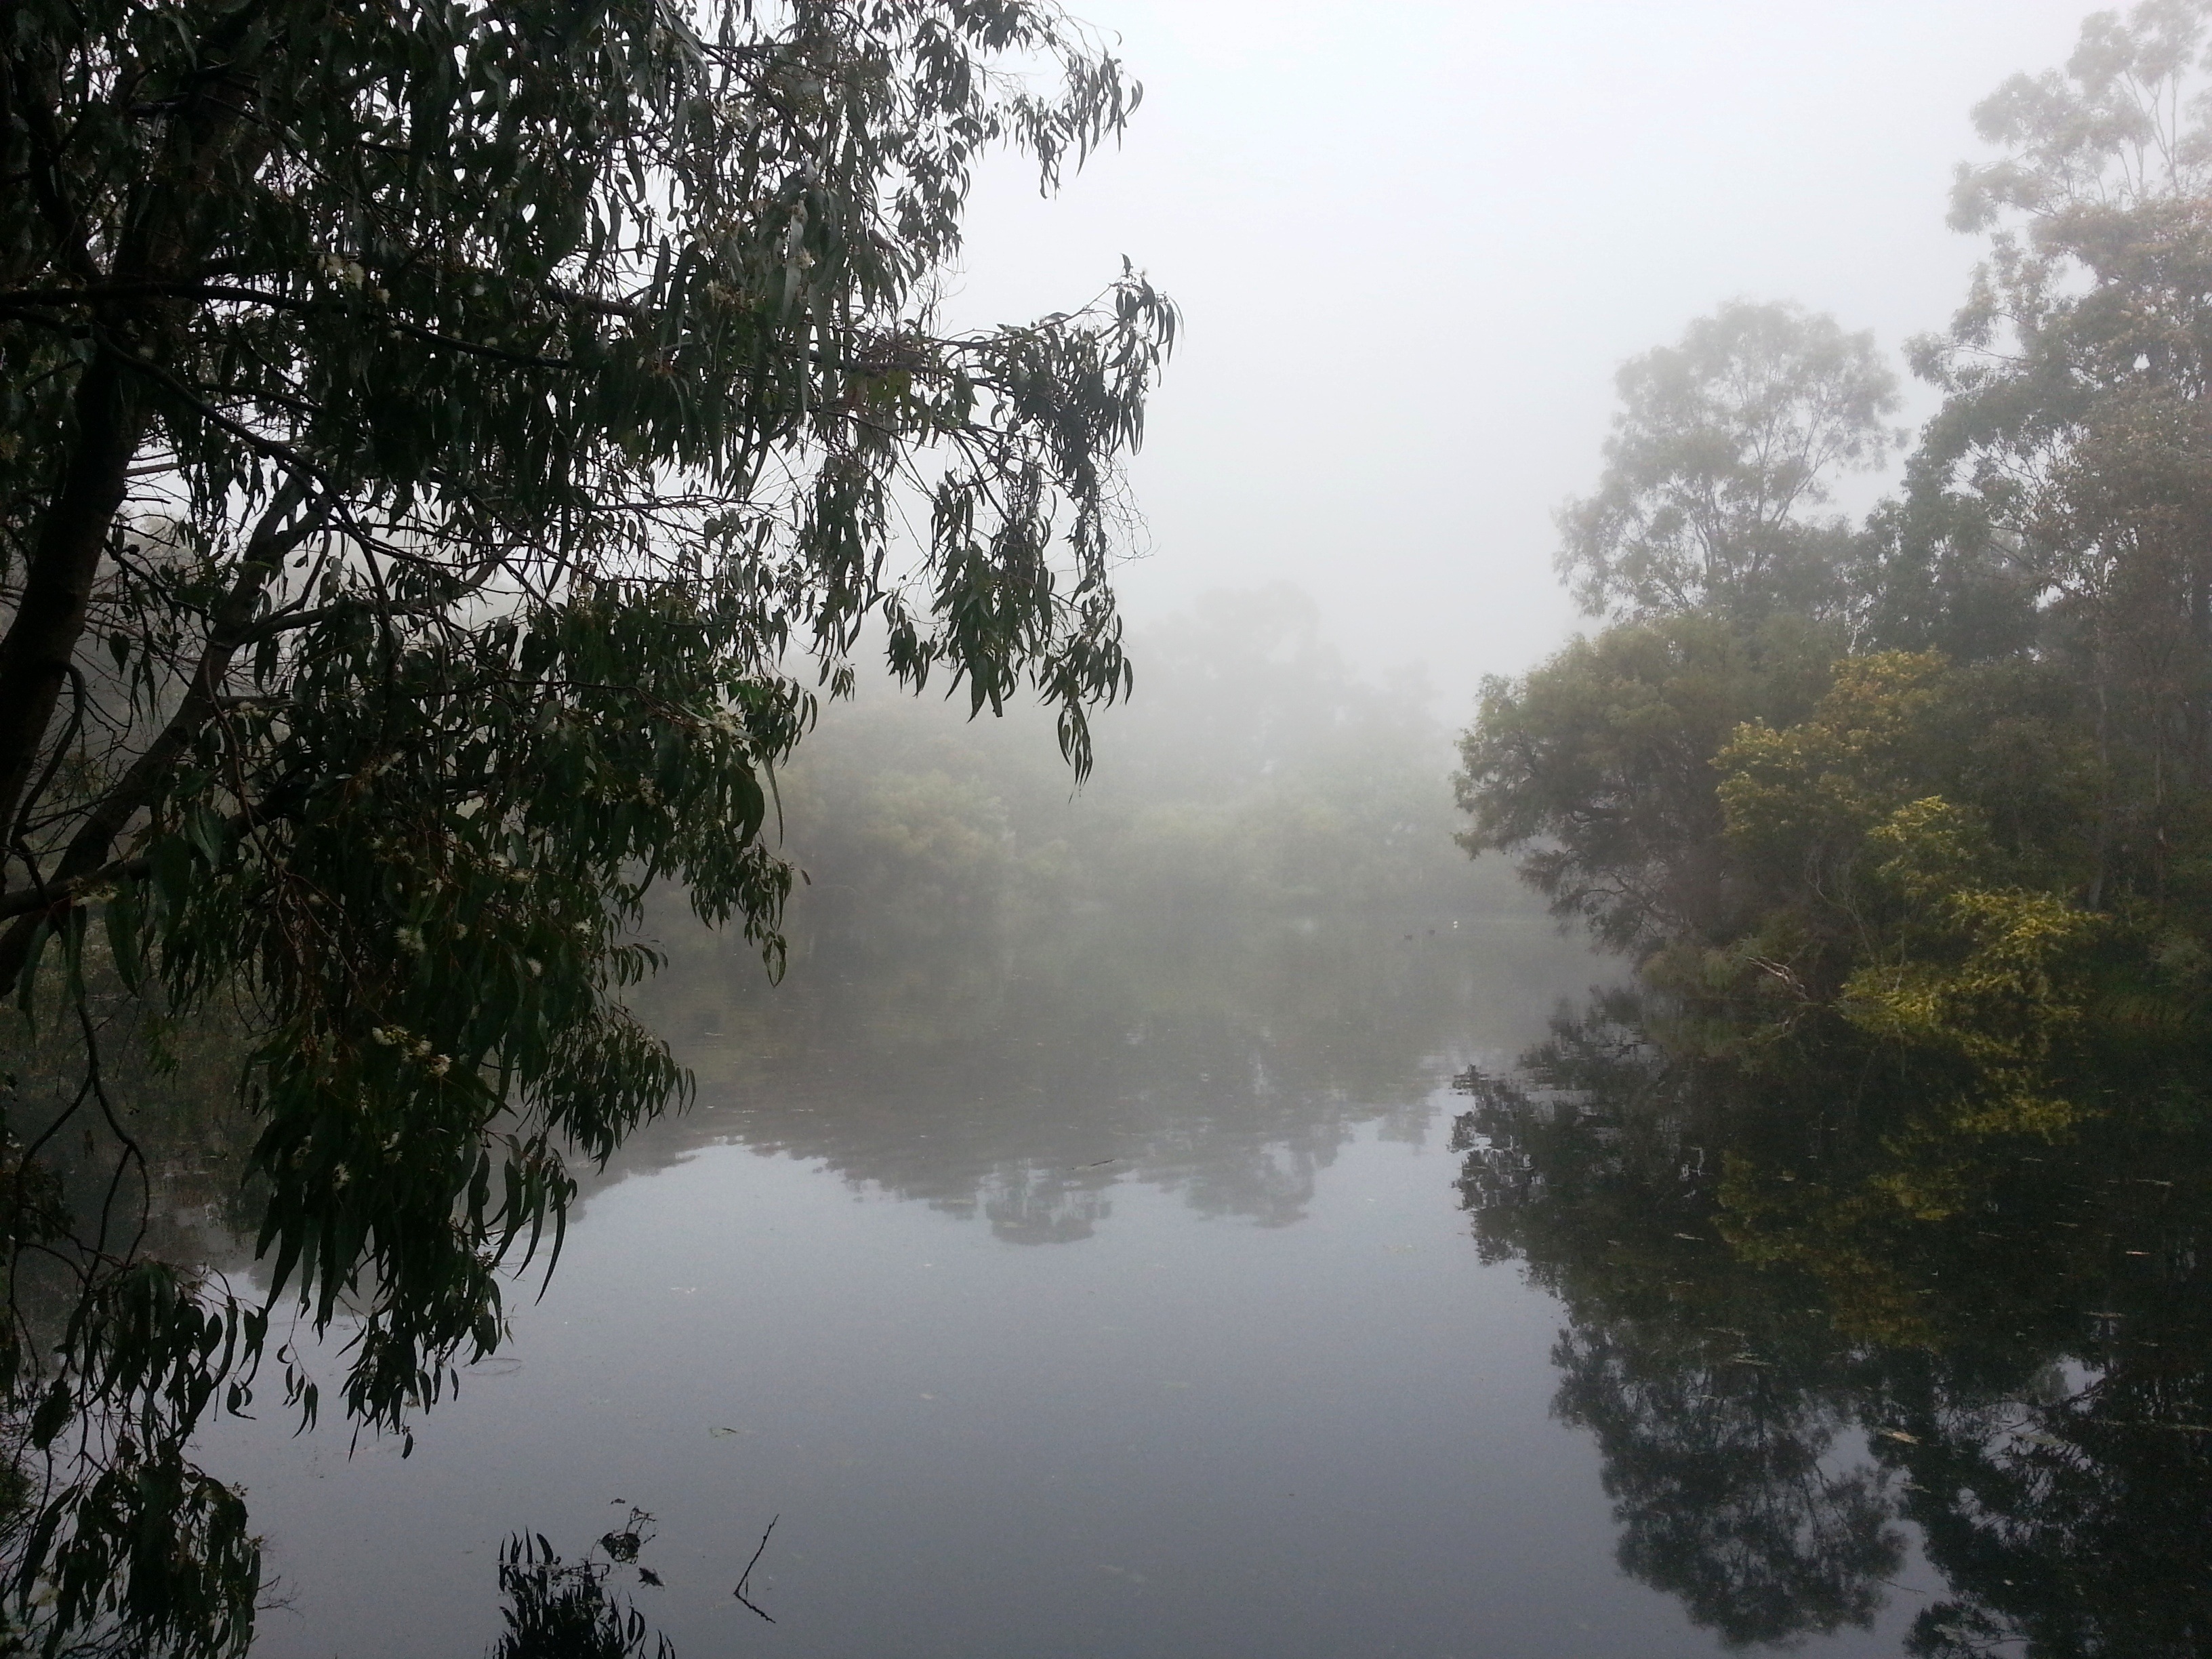
tree, nature, forest, winter, fog, mist, morning, lake, river, weather, island, trees, habitat, atmospheric phenomenon, woody plant